Chipsi mayai
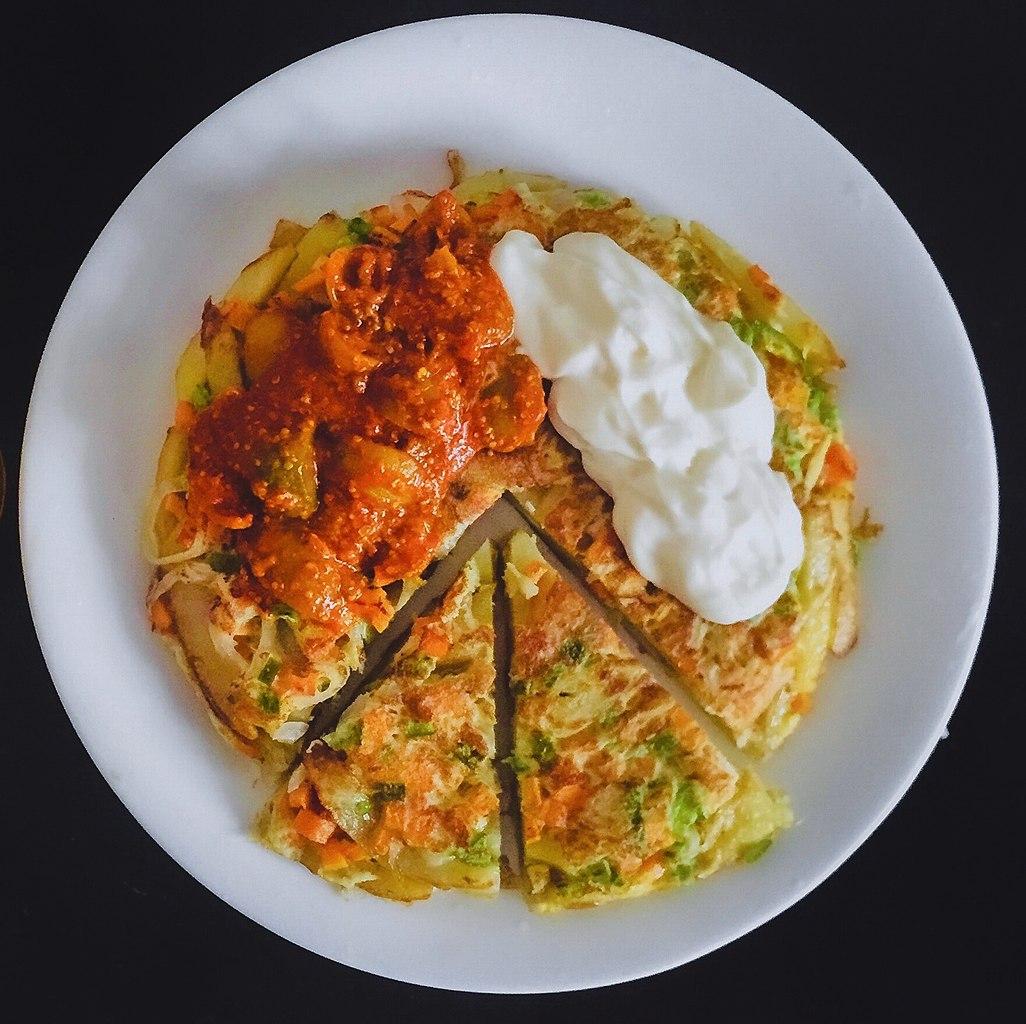
Also known as:
fr - French: Zege
sw - Swahili: Chipsi mayai
zh - Chinese: 坦尚尼亞薯條蛋餅
Category: egg (omelete)
Cuisine: Tanzanian
Associated cuisines: Tanzanian
Area: Dar Es Salaam
Countries: Tanzania
Region: Eastern Africa, , , ,
The dish is a simple potato-egg omelette.